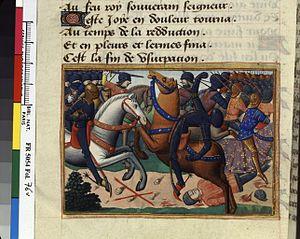
Chappes est une commune française, située dans le département de l'Aube en région Grand Est.